Valhall oil field

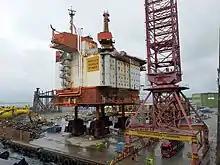
VALHALL-A Quarters Platform (QP)

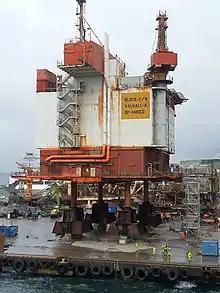
VALHALL-A Quarters Platform (QP)

The DP is situated centrally and has 30 well slots. The platform started operation on 17 December 1981 with the first covered derrick. It was bridge-linked to PCP.